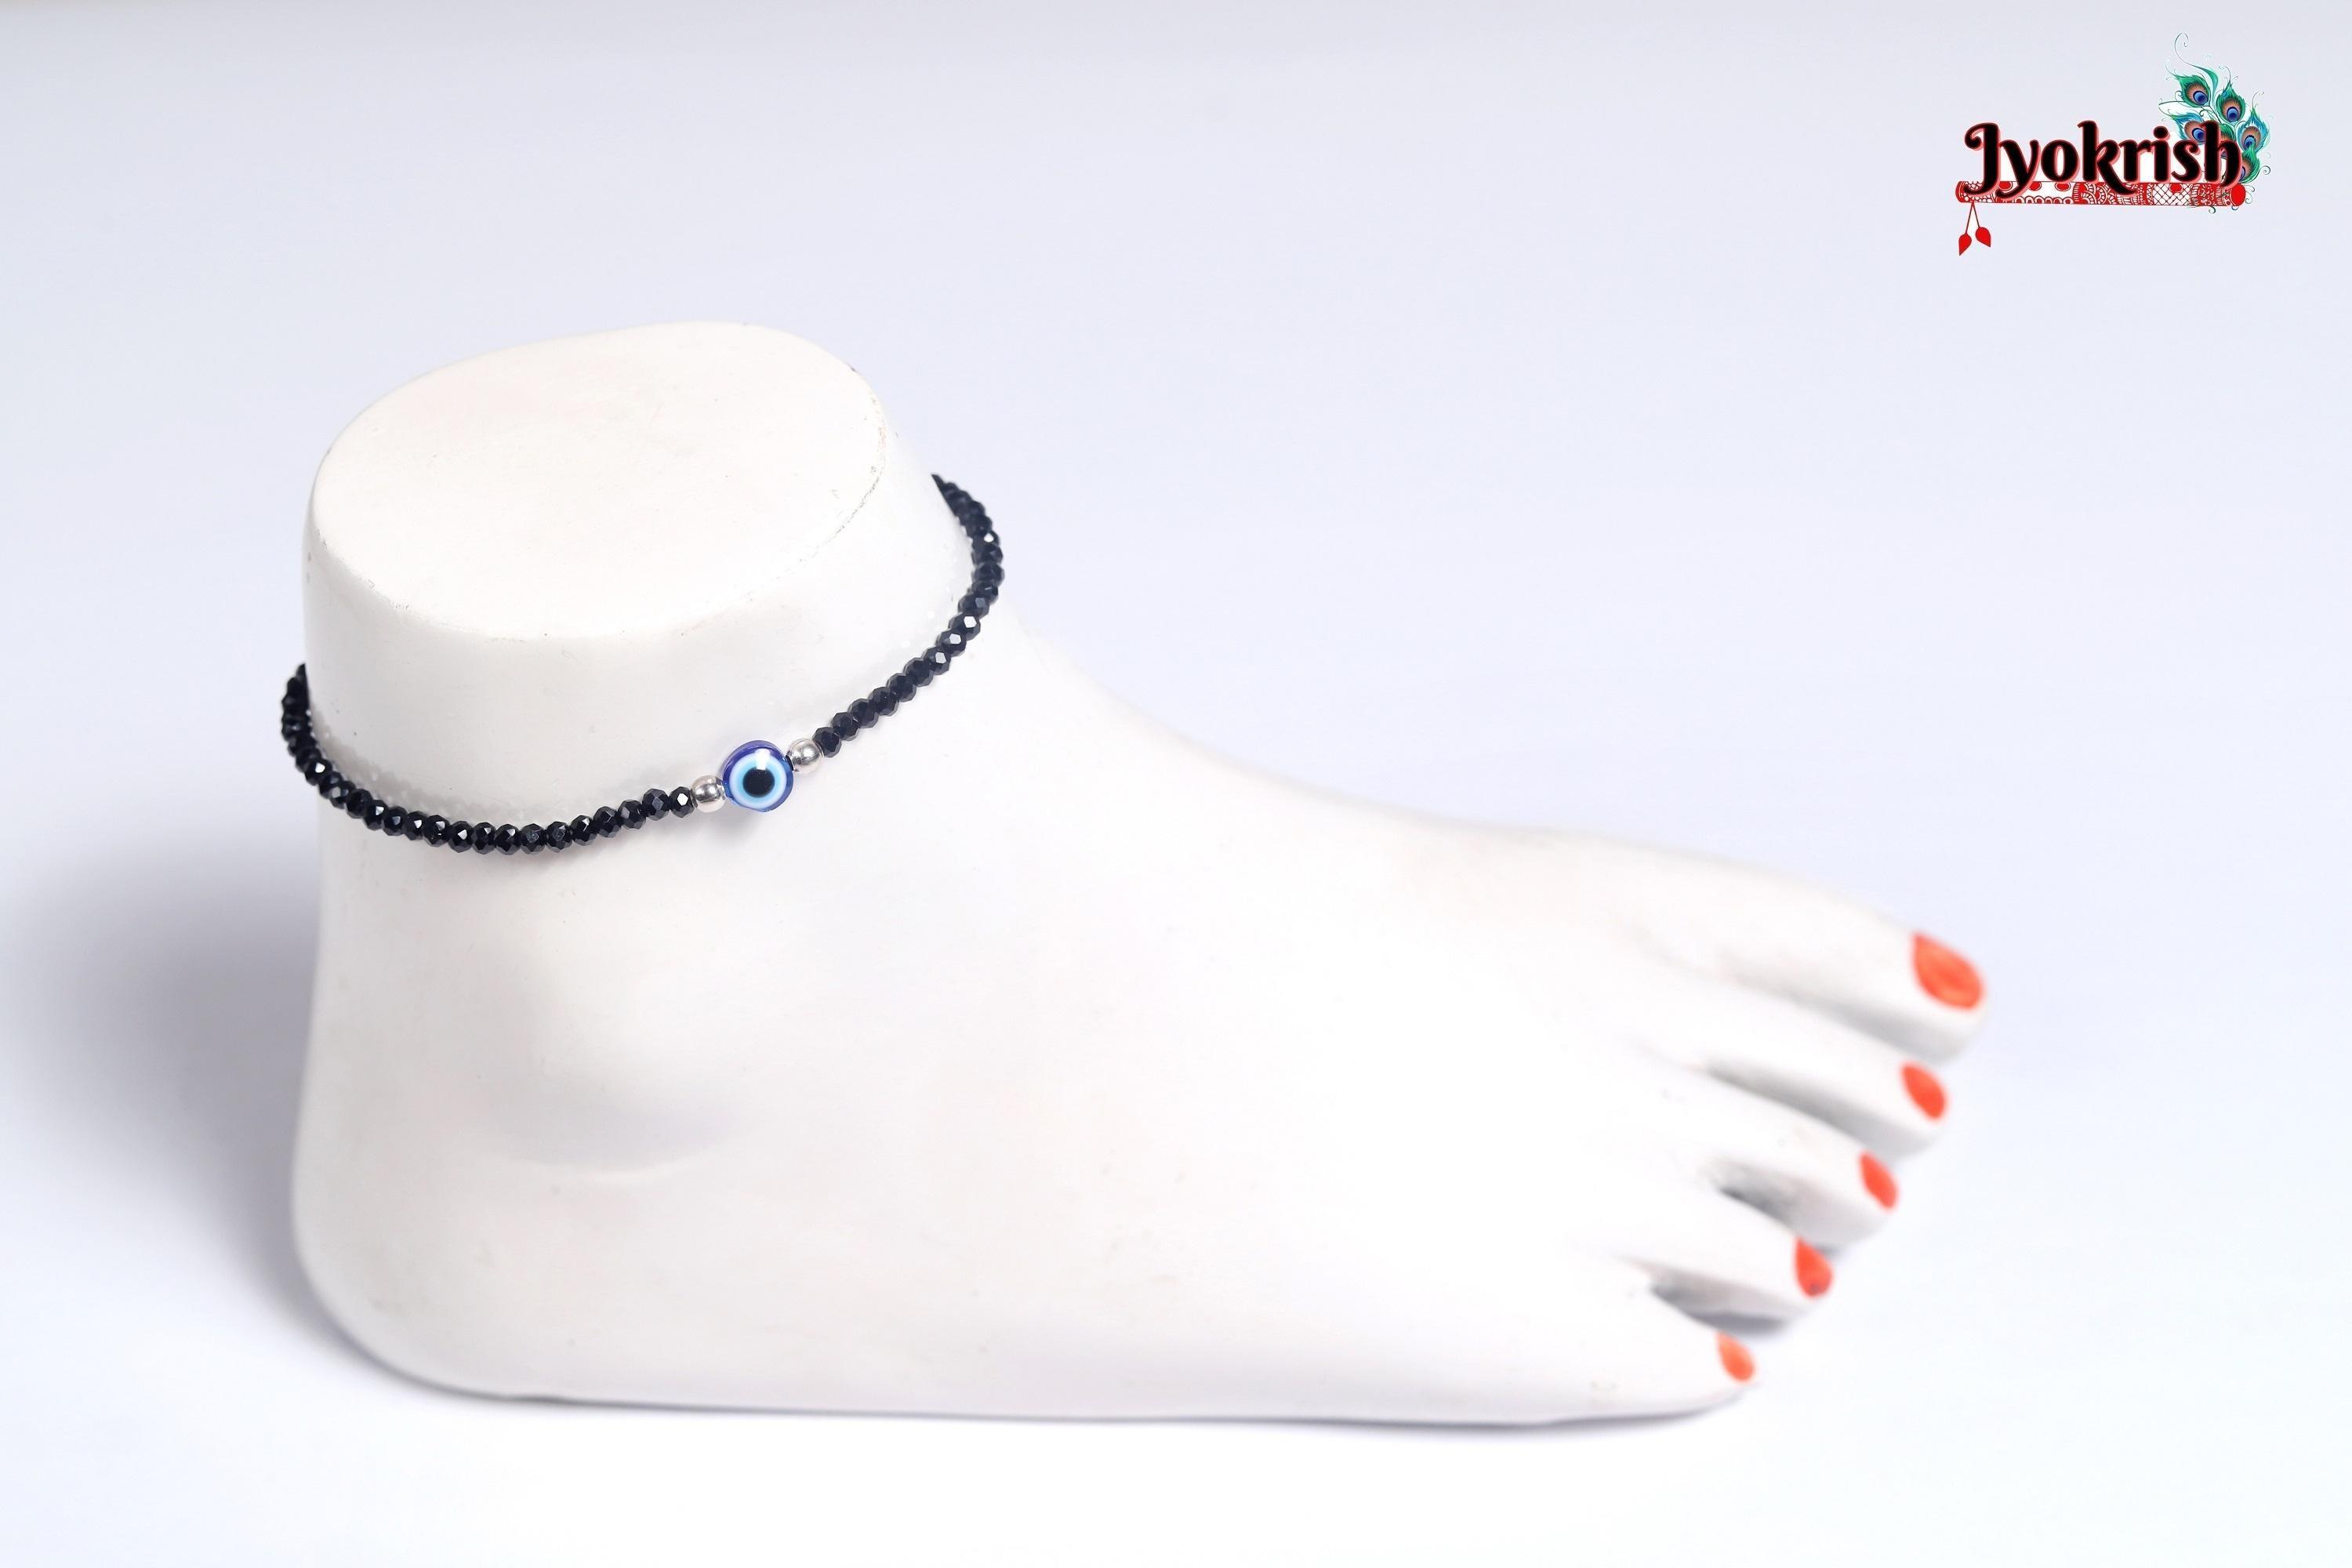
JYOKRISH Handmade Metal silver Blue evil eye with Glossy Black beads chain anklet For Women | girls | Nazariya |Payal | Nazar Battu | Pack of 2
Type: Anklet
Brand: JYOKRISH
Price: Rs. 299
 The anklet is made of high-quality 925 sterling silver, ensuring durability and long-lasting shine. The adjustable design allows for a comfortable fit, and the black beaded chain adds a touch of elegance. Each anklet comes with a Certificate of Authenticity and a 925 hallmark, guaranteeing its quality.
Features: No chemical has been used in formation. All our products are anti-allergic and safe for the skin and very soothing and comfortable.,Product may vary slightly from the image shown due to the photographic lighting effect and monitor screen. We assure you it will still be glamorous in your feet.,Wipe your jewelry with the soft cloth after every use, and store it in a flat box to avoid accidental scratches. Keep sprays, makeup, moisture, and perfumes away from your jewelry. Do not soak it in water.,This product has a single anklet. A pair option is also available for those who would like to glam up more,This anklet is one of a kind. This anklet is perfect for any occasion or everyday wear, from grocery shopping to office wear and parties